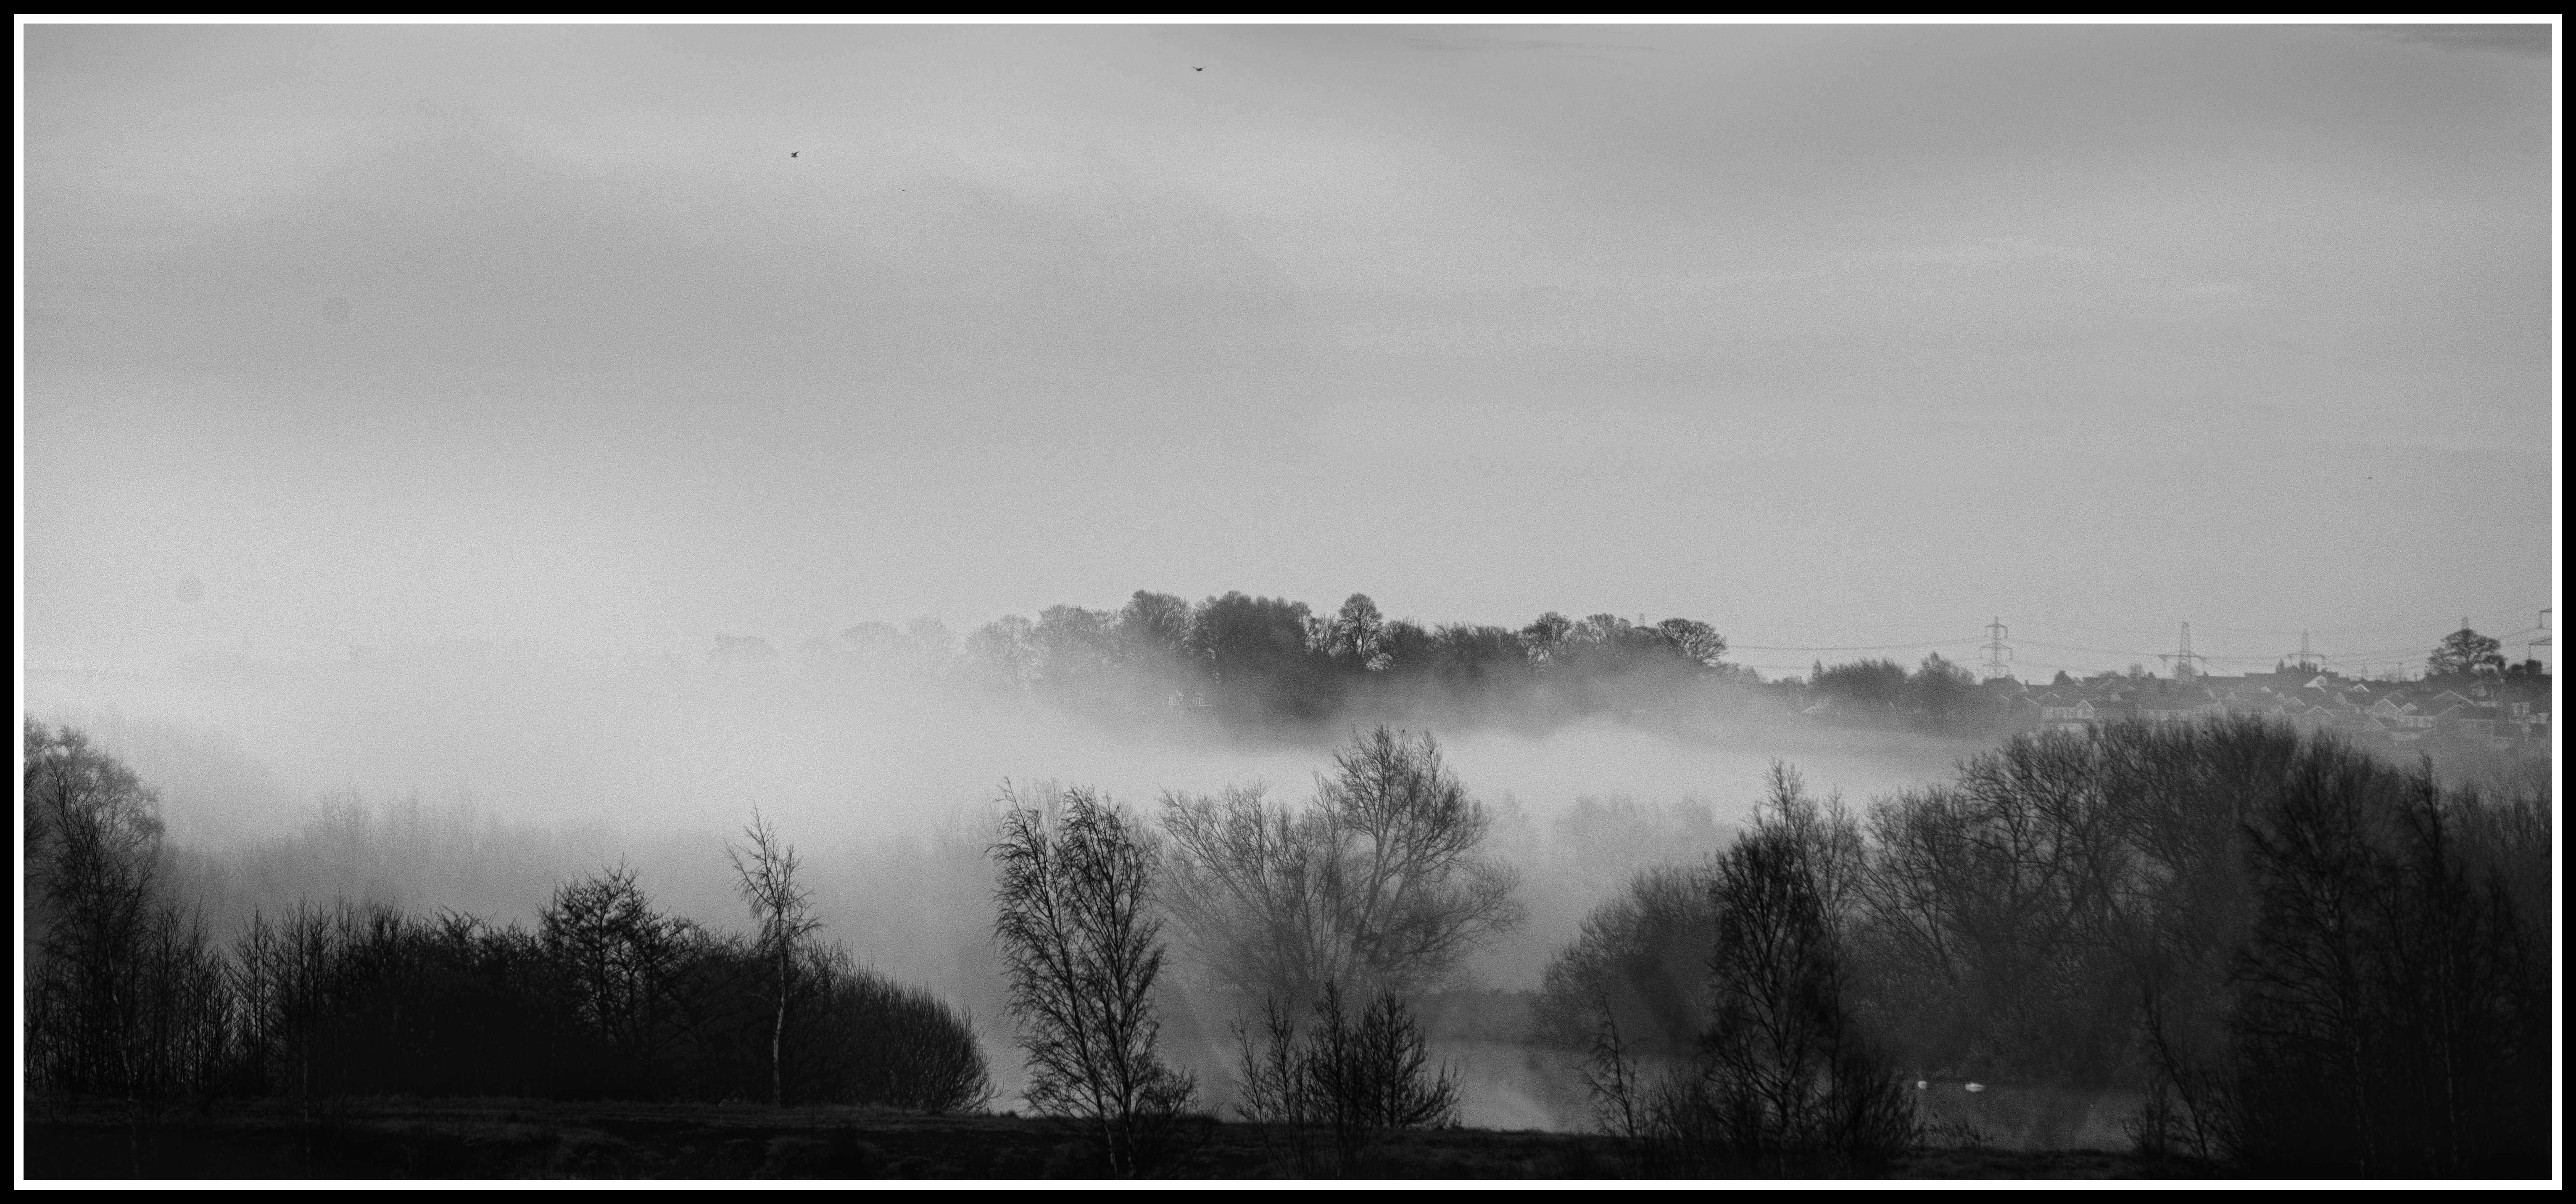
landscape, nature, cold, winter, cloud, black and white, fog, mist, photography, morning, atmosphere, dark, panoramic, weather, darkness, nikon, monochrome, trees, blackandwhite, hills, yorkshire, clouds, seasons, misty, wakefield, early, bitter, bottomboat, atmospehric, monochrome photography, atmospheric phenomenon